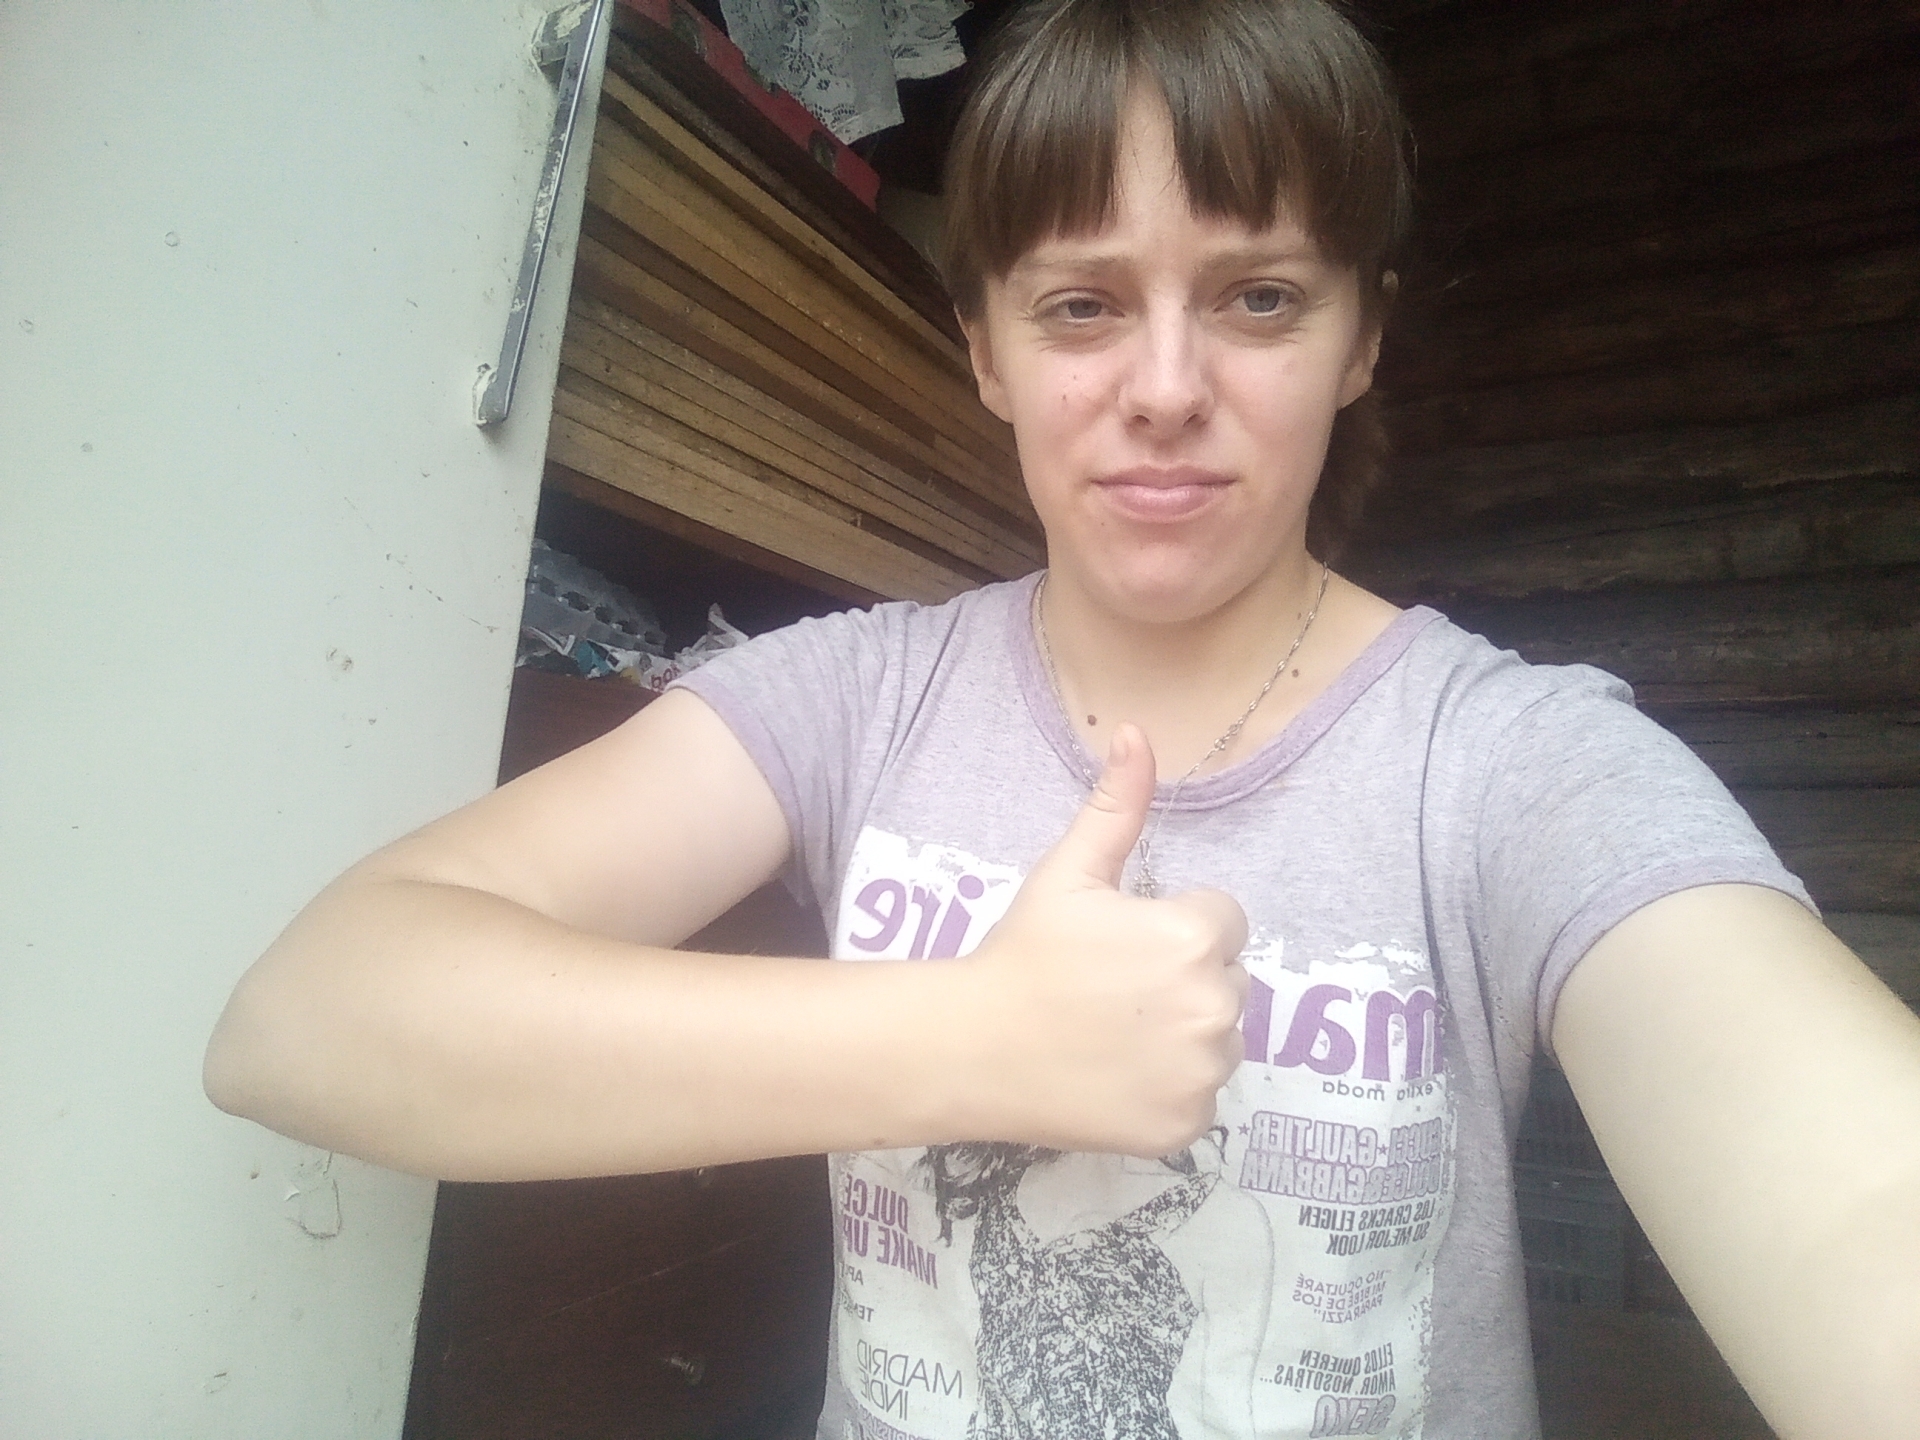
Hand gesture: like